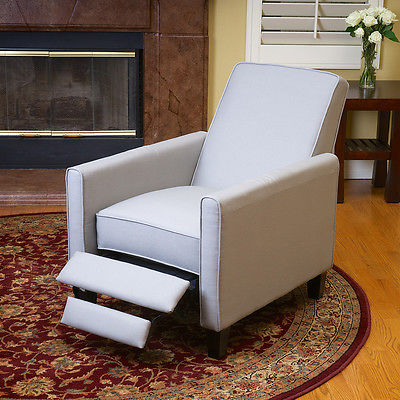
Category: chair